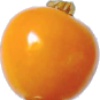
Label: Physalis 1